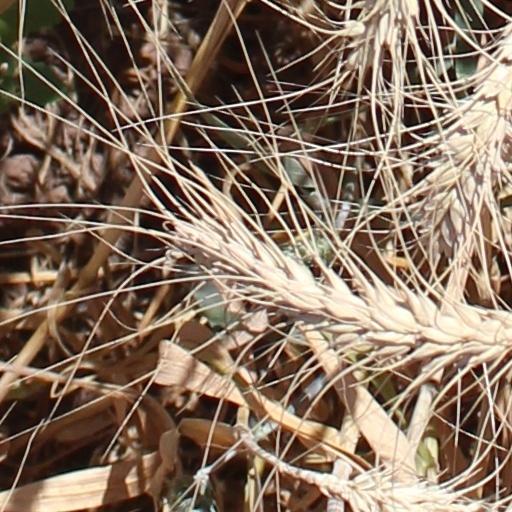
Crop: wheat